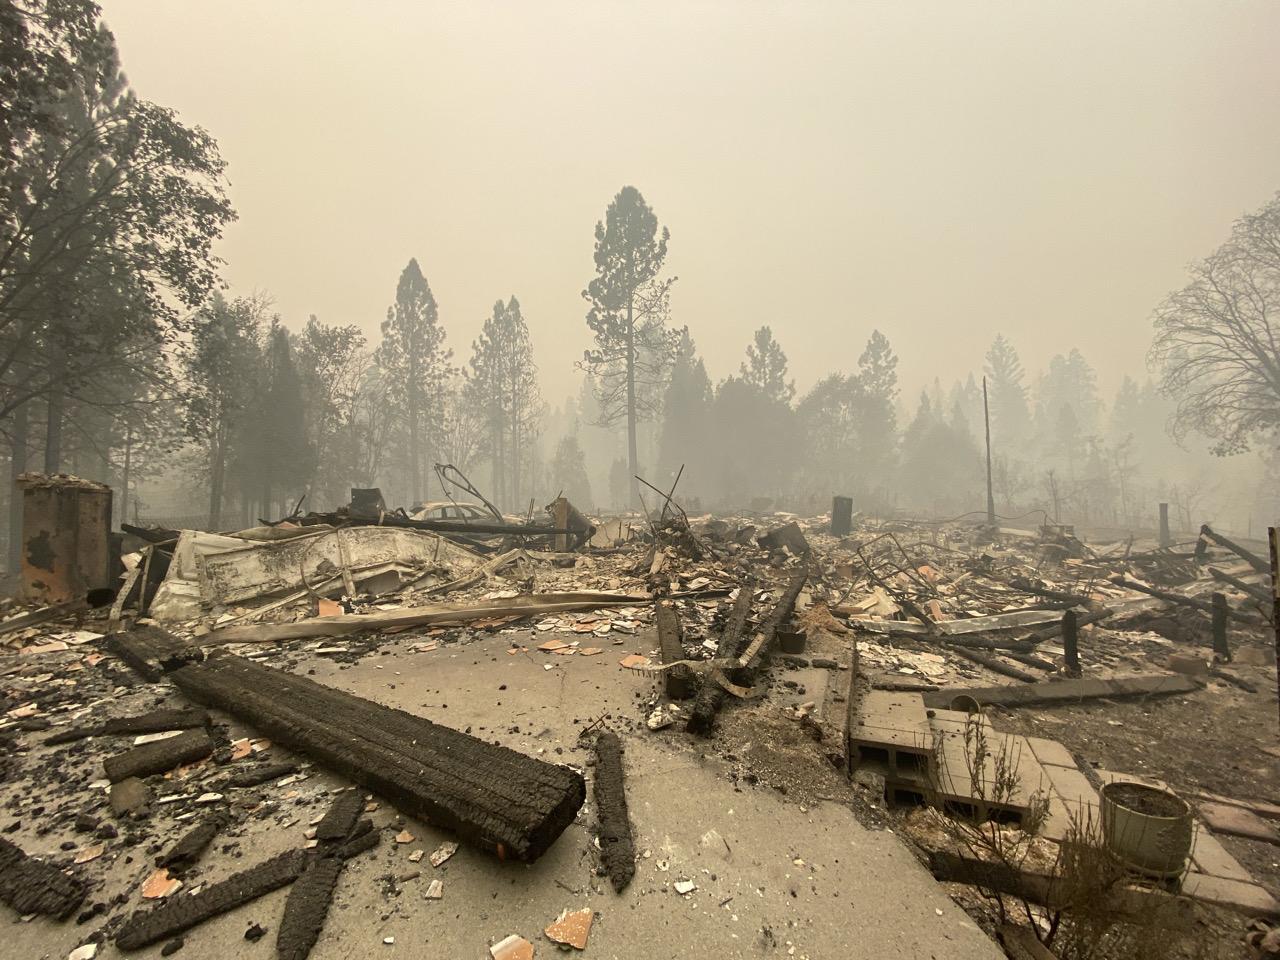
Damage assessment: destroyed